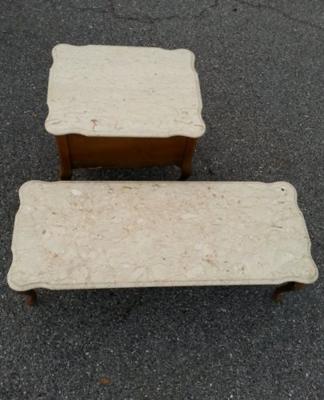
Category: table